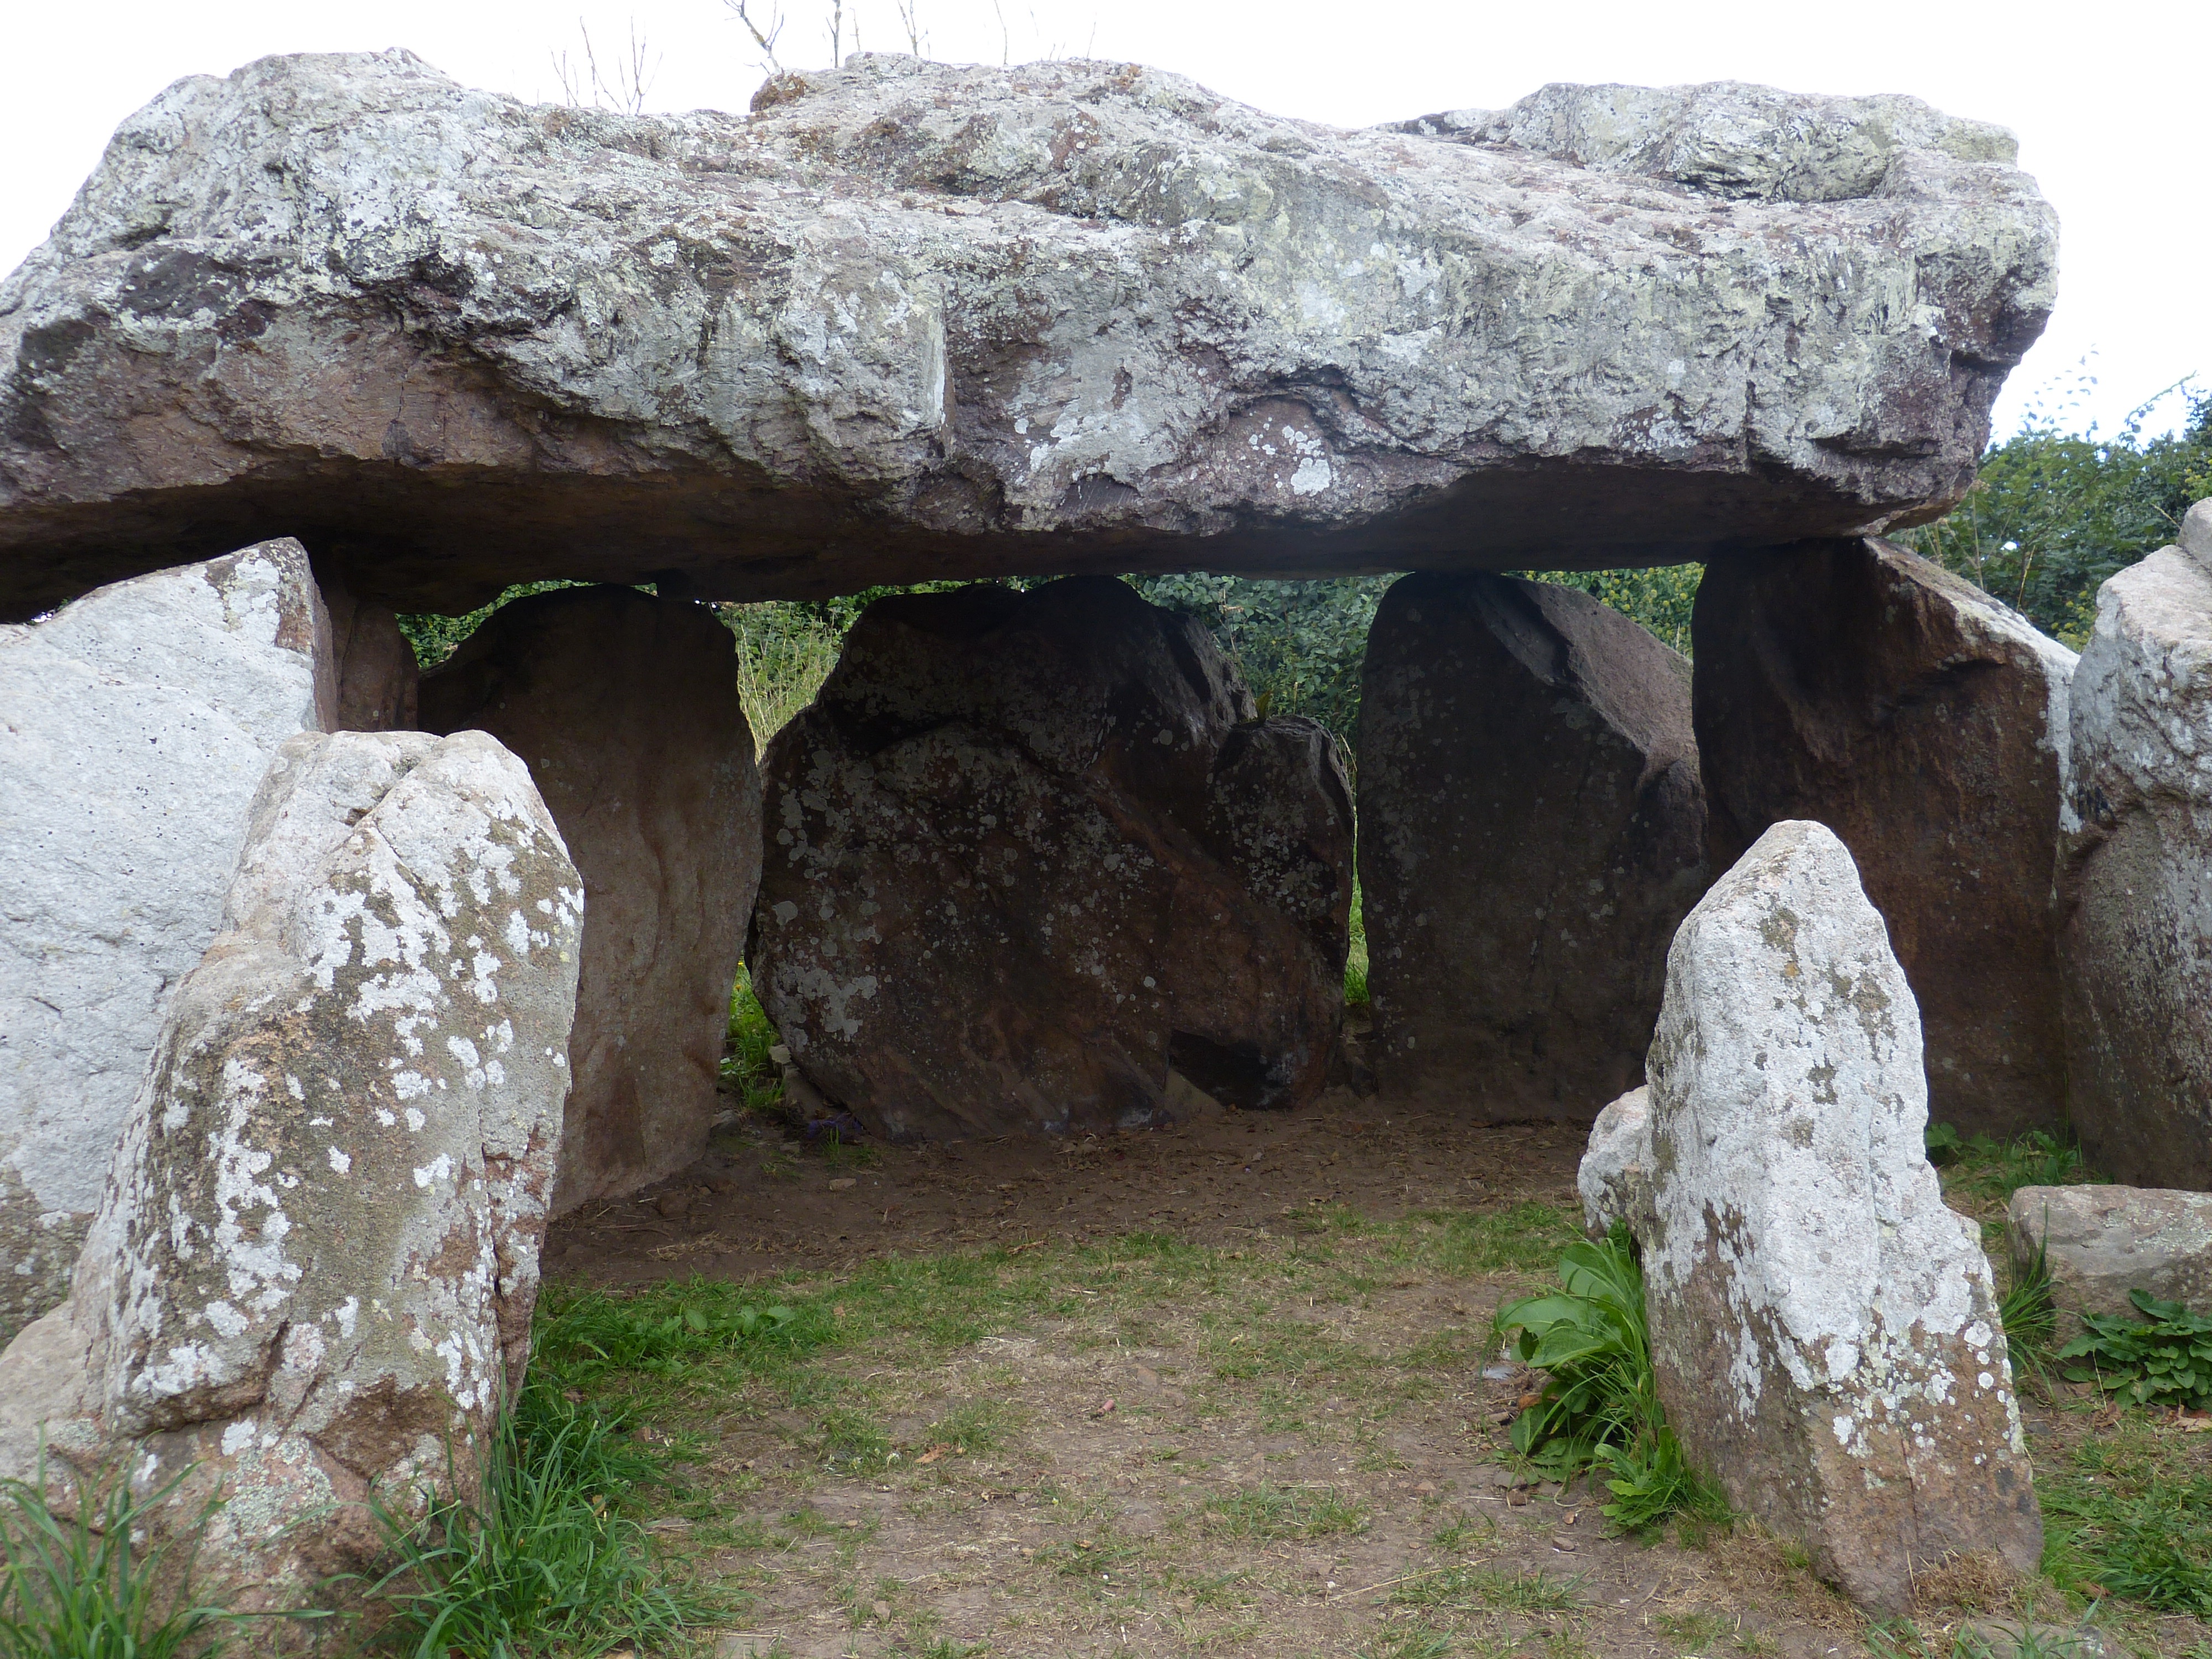
rock, formation, island, terrain, material, england, grave, sculpture, geology, ruins, boulder, dolmen, historically, prehistoric, monolith, jersey, united kingdom, channel islands, island of jersey, burial ground, megalith, ancient history